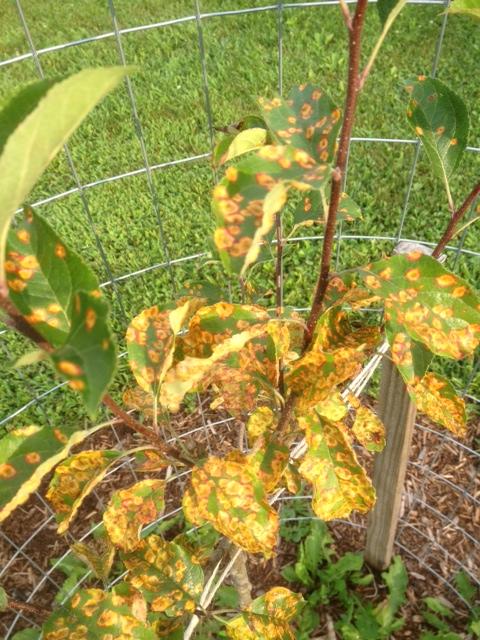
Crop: apple
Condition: rust